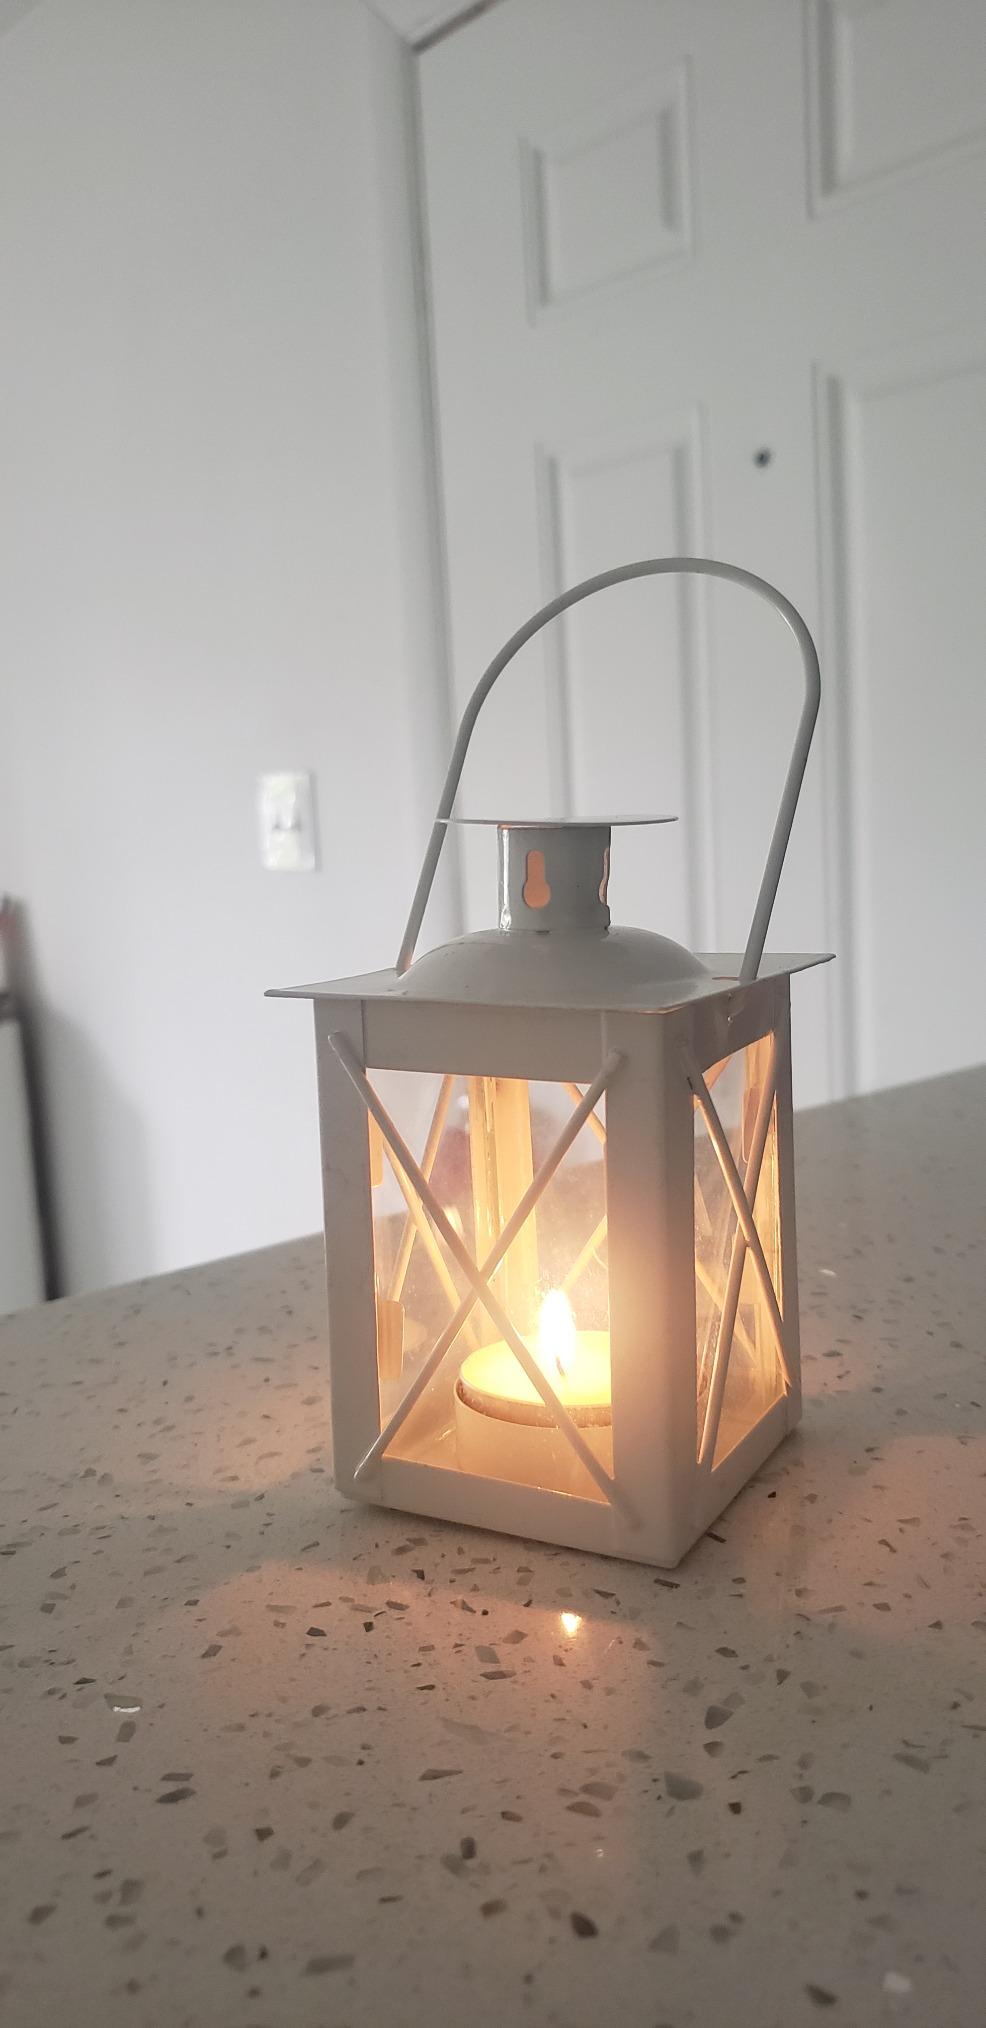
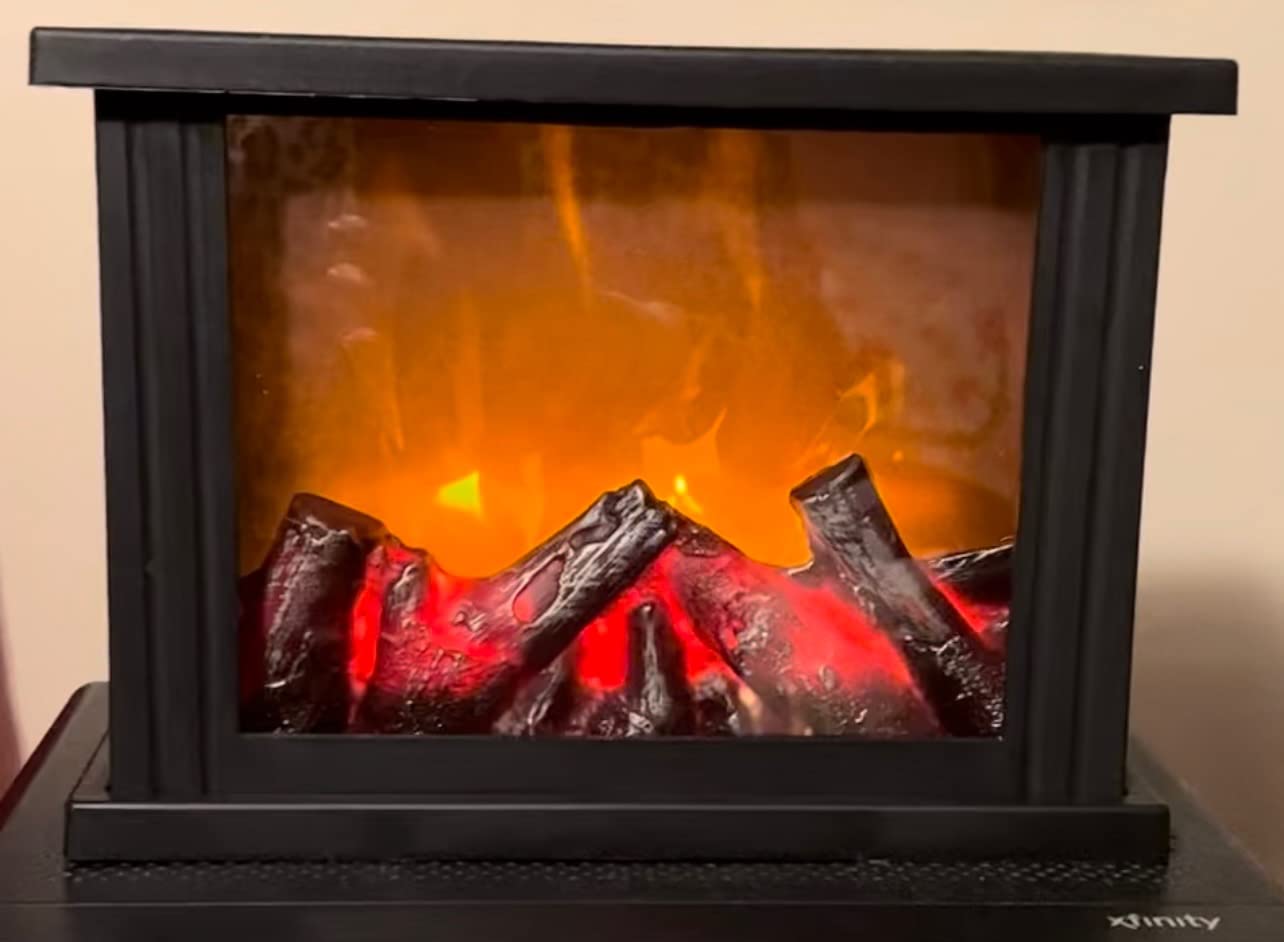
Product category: lantern
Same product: no